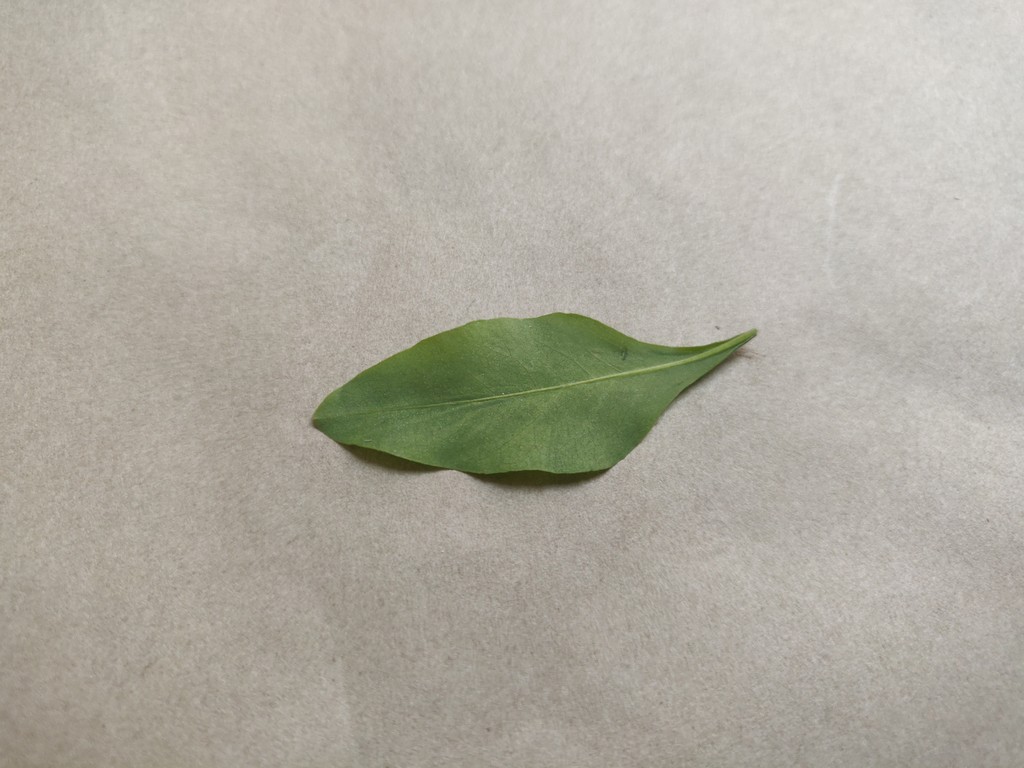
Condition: Healthy
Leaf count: single
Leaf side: back